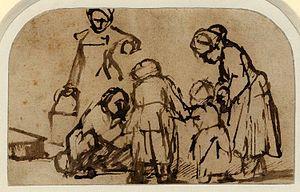
Ce qui suit est la liste des dessins de Rembrandt généralement acceptés comme étant autographes. Beaucoup sont des dessins préparatoires aux peintures ou aux gravures de Rembrandt.